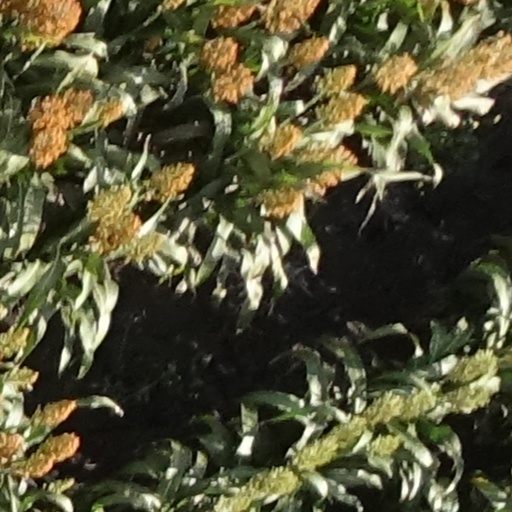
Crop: sorghum